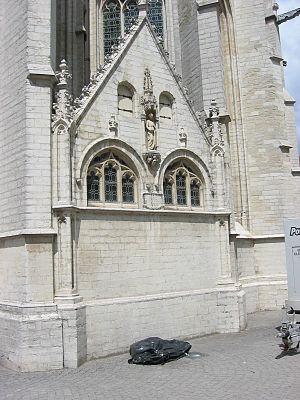
Marguerite de Louvain est une bienheureuse catholique.